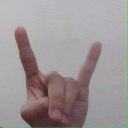
अक्षर: श